Symphony No. 5 (Martinů)

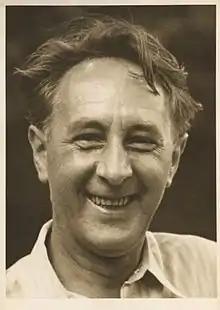
Martinů c. 1942

The Symphony No. 5, H. 310, is an orchestral composition by the Czech composer Bohuslav Martinů.